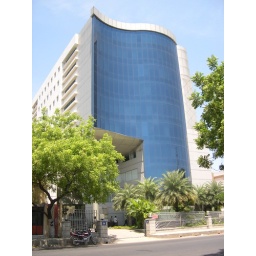
This building between RajBhavan and Concorde at Chennai houses Verizone. Building constructed by Arihant